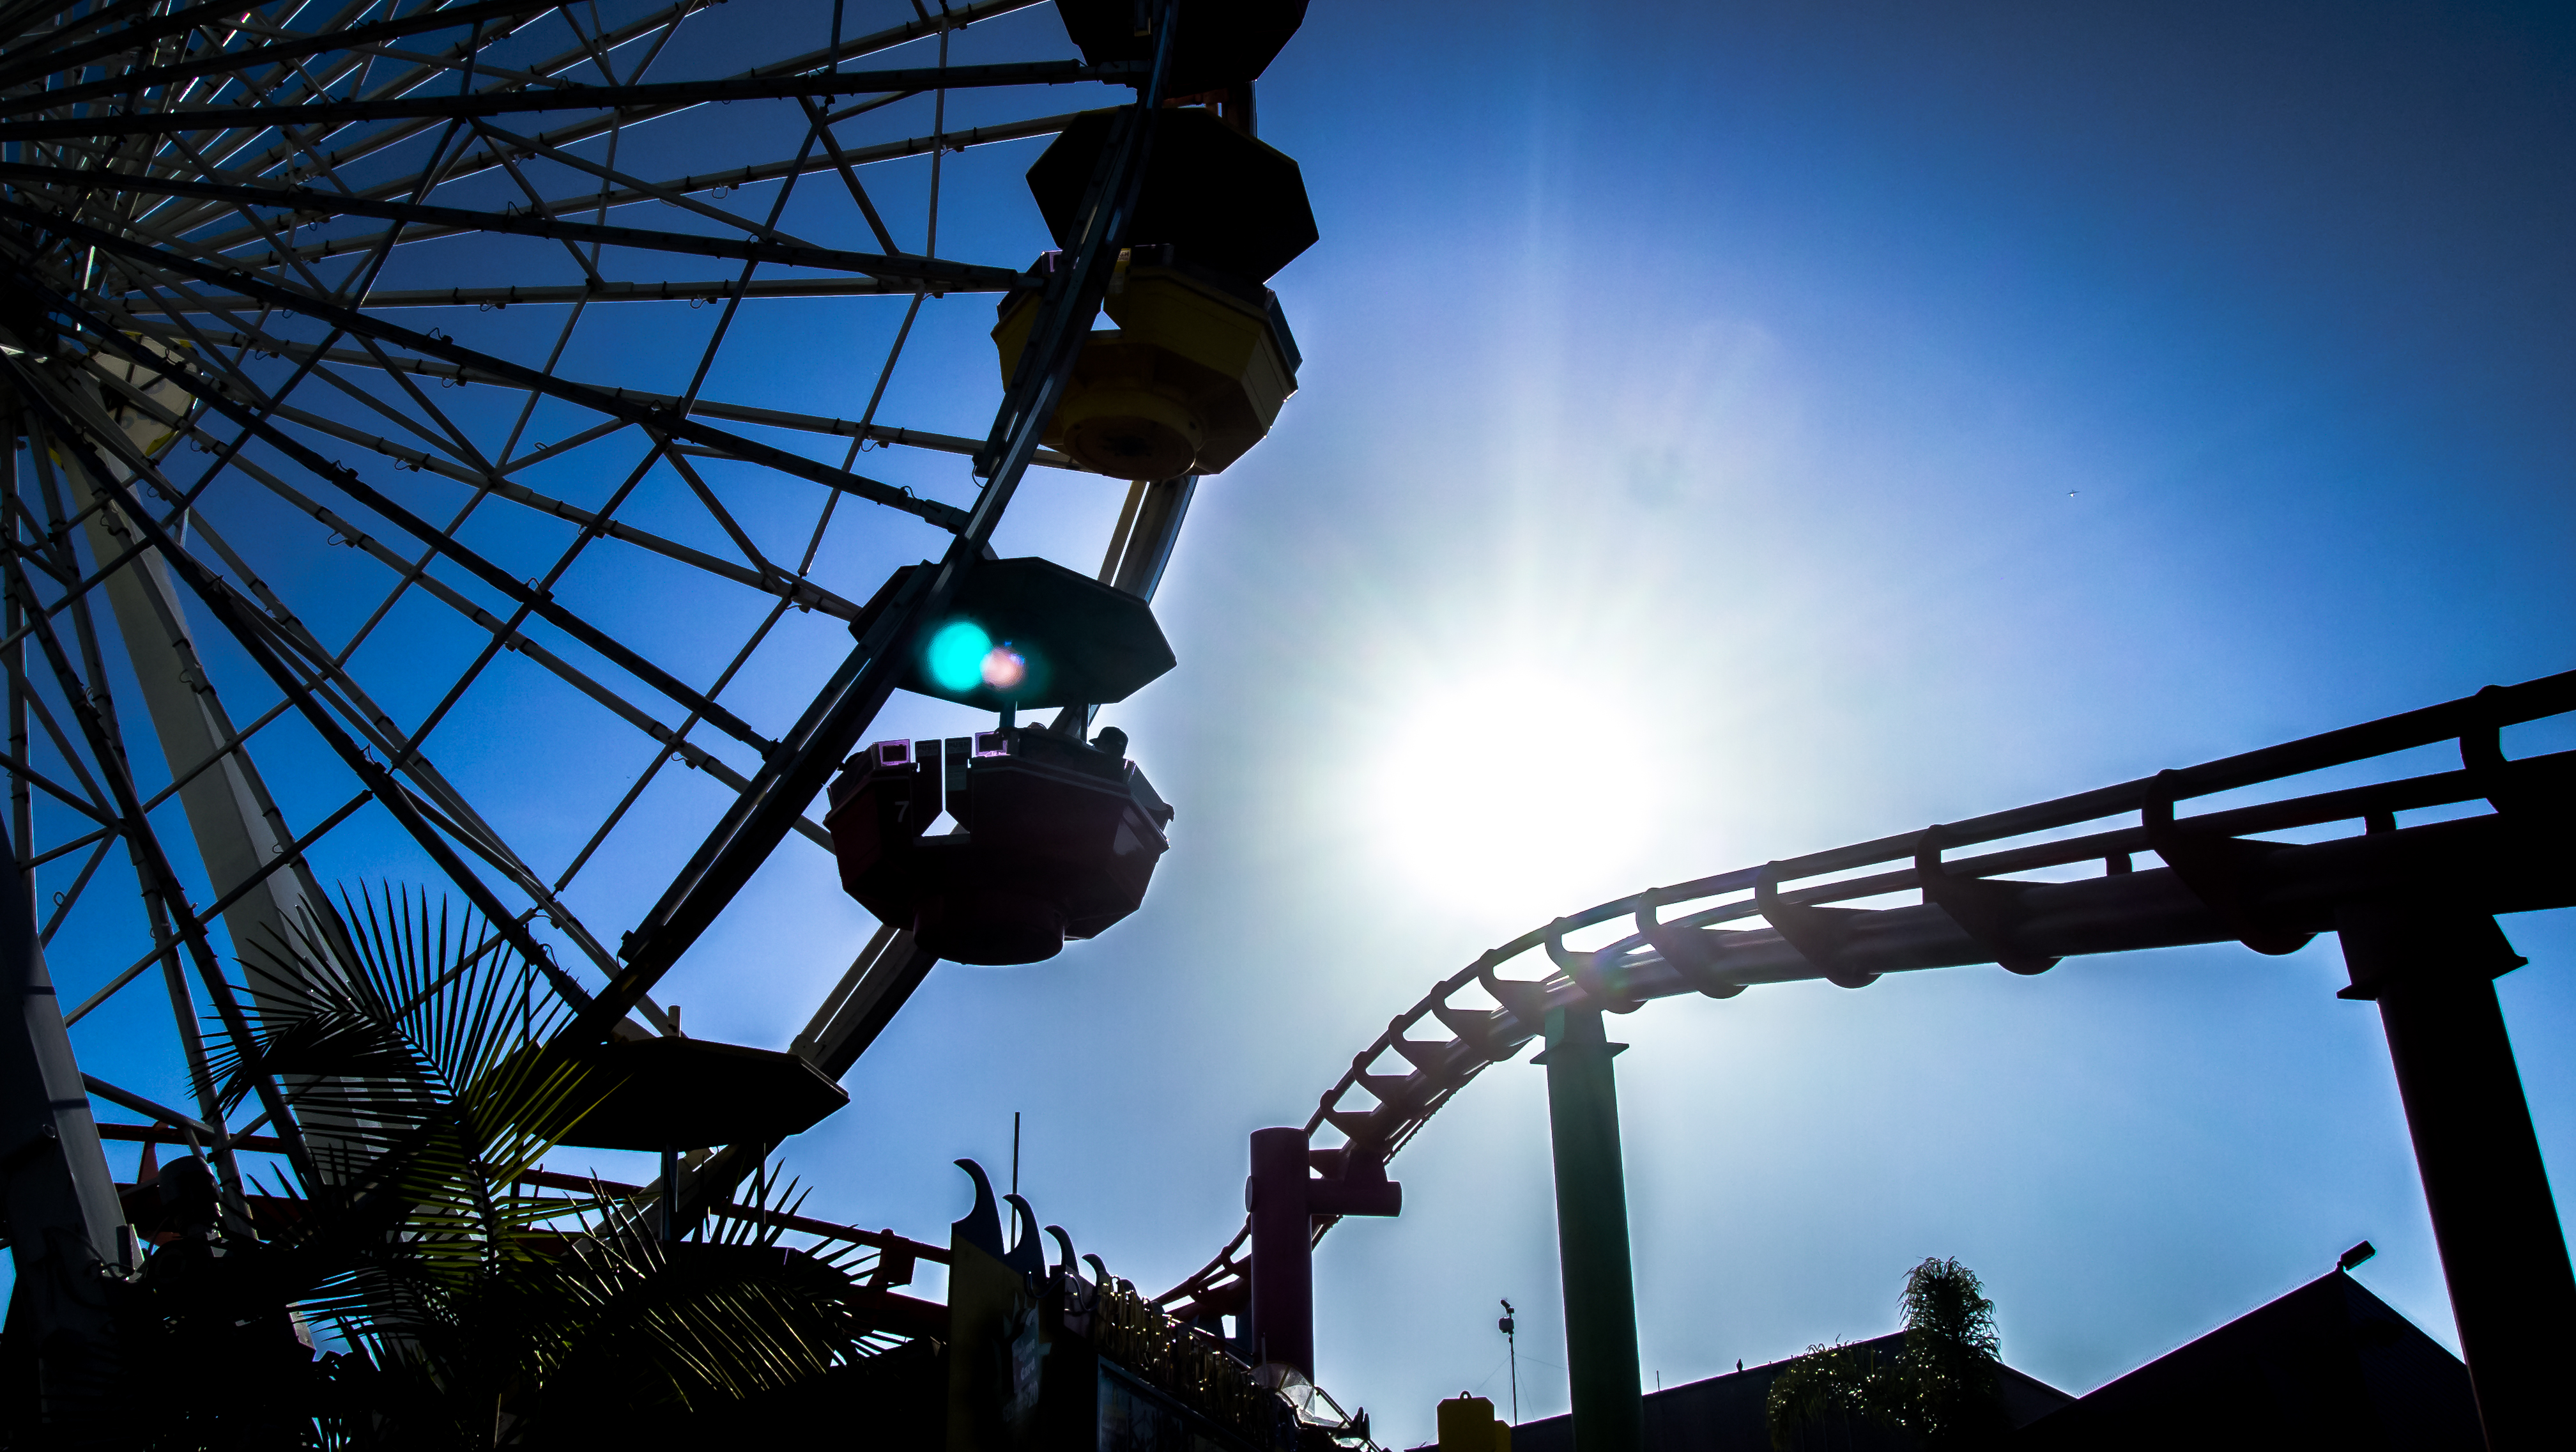
beach, silhouette, light, sky, sun, sunset, night, wheel, pier, recreation, geometric, red, ferris wheel, amusement park, park, blue, street light, yellow, california, santa, creativecommons, lines, tourist attraction, ca, ferris, rides, pacific, monica, amusement, amusement ride, outdoor recreation, atmosphere of earth, nonbuilding structure